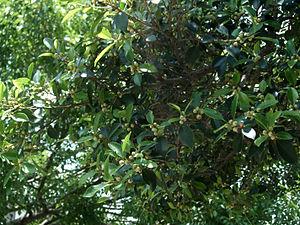
Ficus microcarpa, aussi appelé "arbre de l'intendance" ou 'laurier d'Inde" est une espèce d'arbres de la famille des Moracées, originaire d'Asie du Sud-Est et d'Océanie. Elle est couramment cultivée comme plante d'intérieur dans les régions tempérées, notamment comme bonsaï.